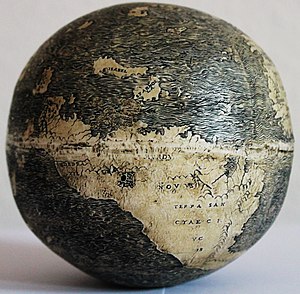
Værker af Leonardo da Vinci
Liste over værker af Leonardo da Vinci.